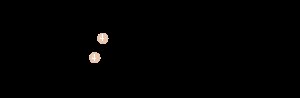
20. etape af Tour de France 2007
Profil
Tyvende etape af Tour de France 2007 var en 146 km lang etape som gik fra Marcoussis til Paris. Etapen indeholdte 2 spurter og 2 bjergpasseringer; 2 kategori 4 stigninger.